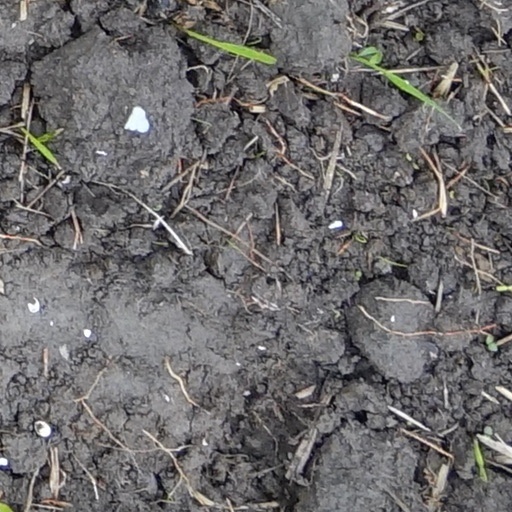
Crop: wheat